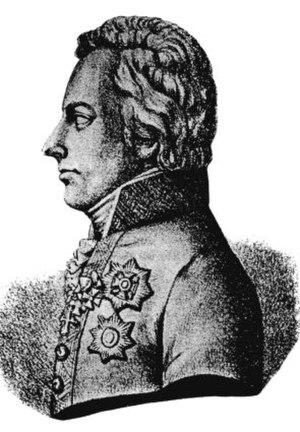
Maximilian Friedrich, comte de Merveldt est un général et diplomate autrichien.